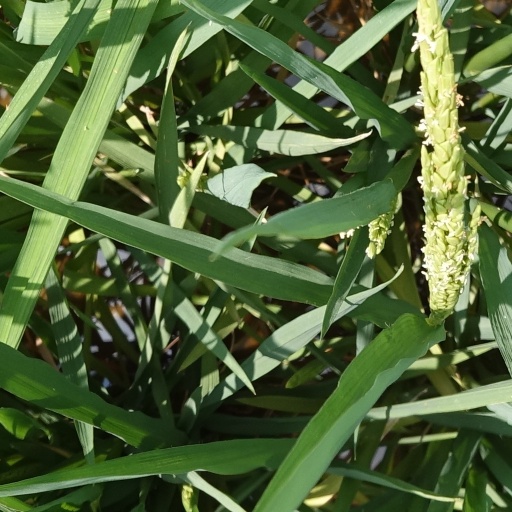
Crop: rice